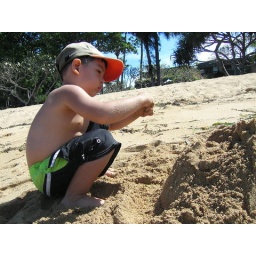
Zach playing sand in sanur beach